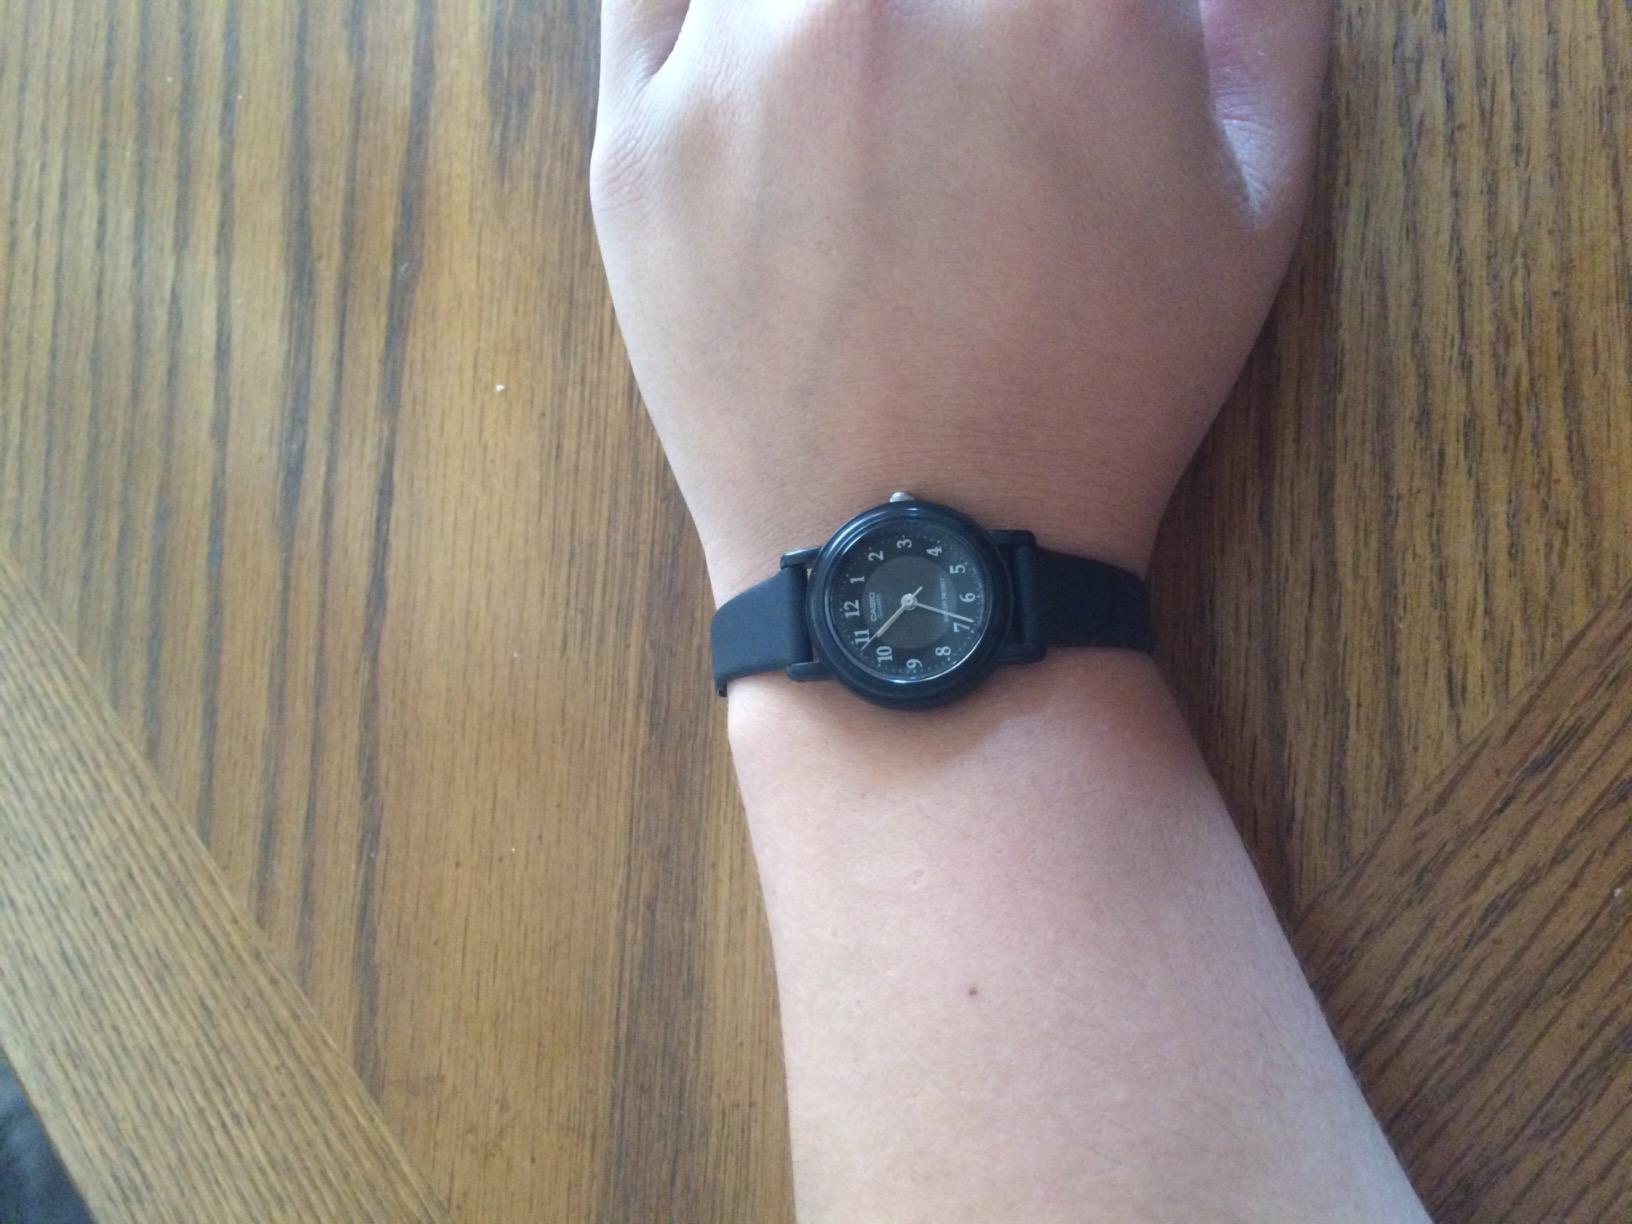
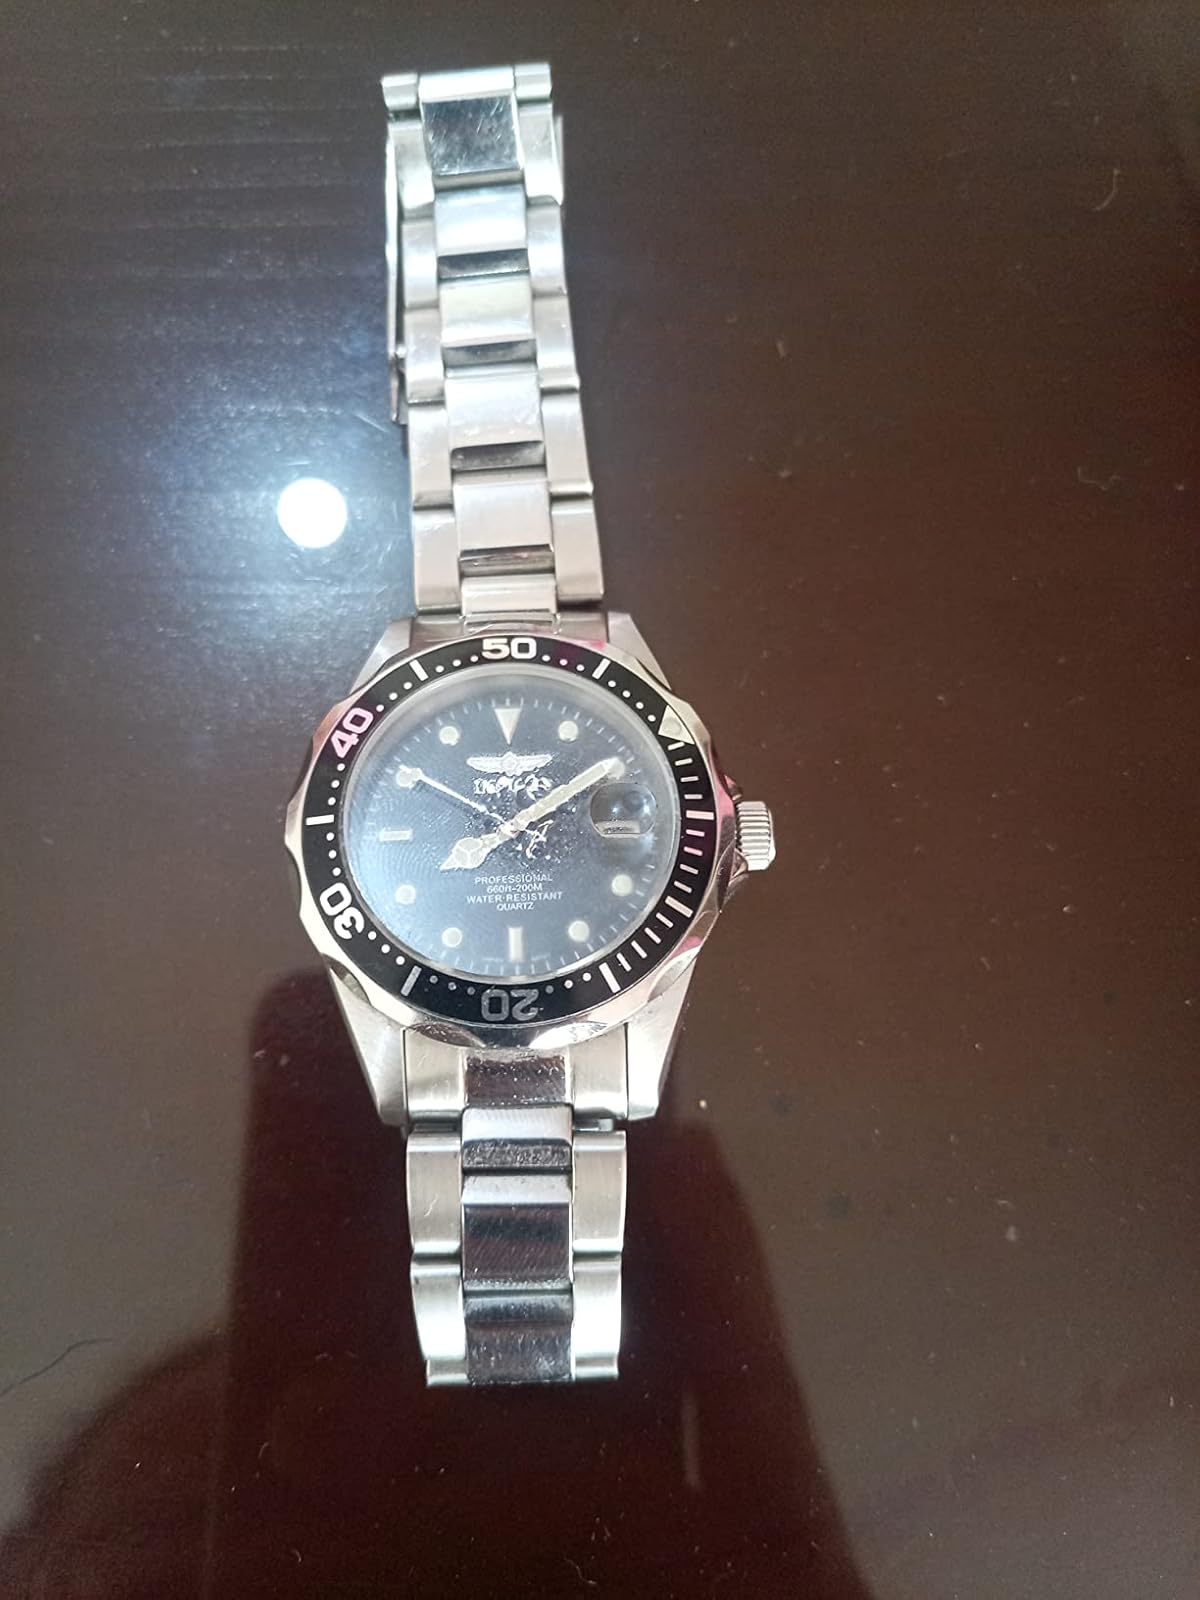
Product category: accessories_watch
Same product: no